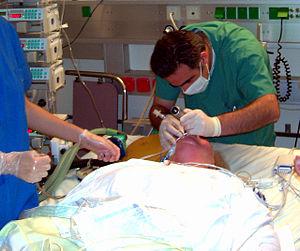
La médecine de soins critiques, aussi connue dans certains systèmes de santé comme médecine de soins intensifs ou plus rarement comme médecine de réanimation, est une discipline médicale qui s'attache à prendre en charge les patients présentant ou susceptibles de présenter une ou plusieurs défaillances viscérales aiguës mettant directement en jeu leur pronostic vital. Elle implique un suivi continu des fonctions vitales et, le cas échéant, le recours à des méthodes de suppléance. L'objectif final est la restauration de l'homéostasie.